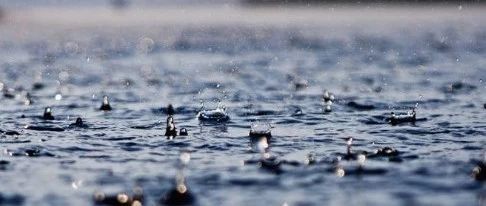
Weather: rain or strom